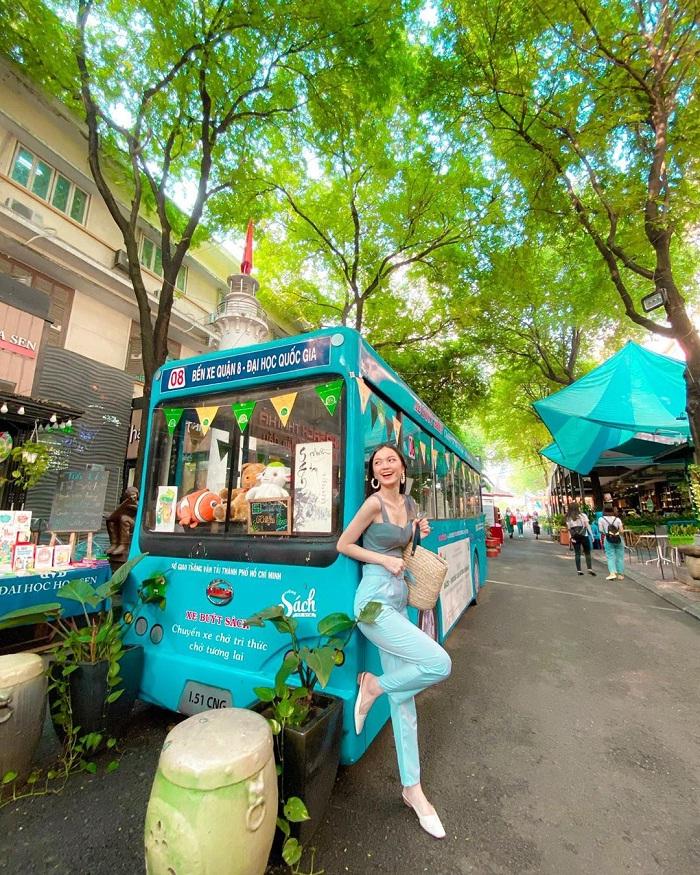
mô hình xe buýt được sơn bằng màu xanh da trời